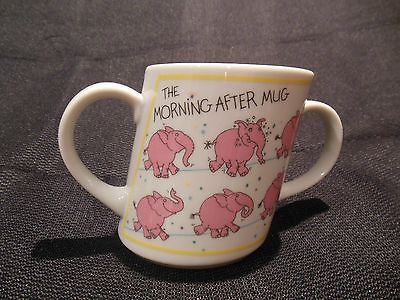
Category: mug